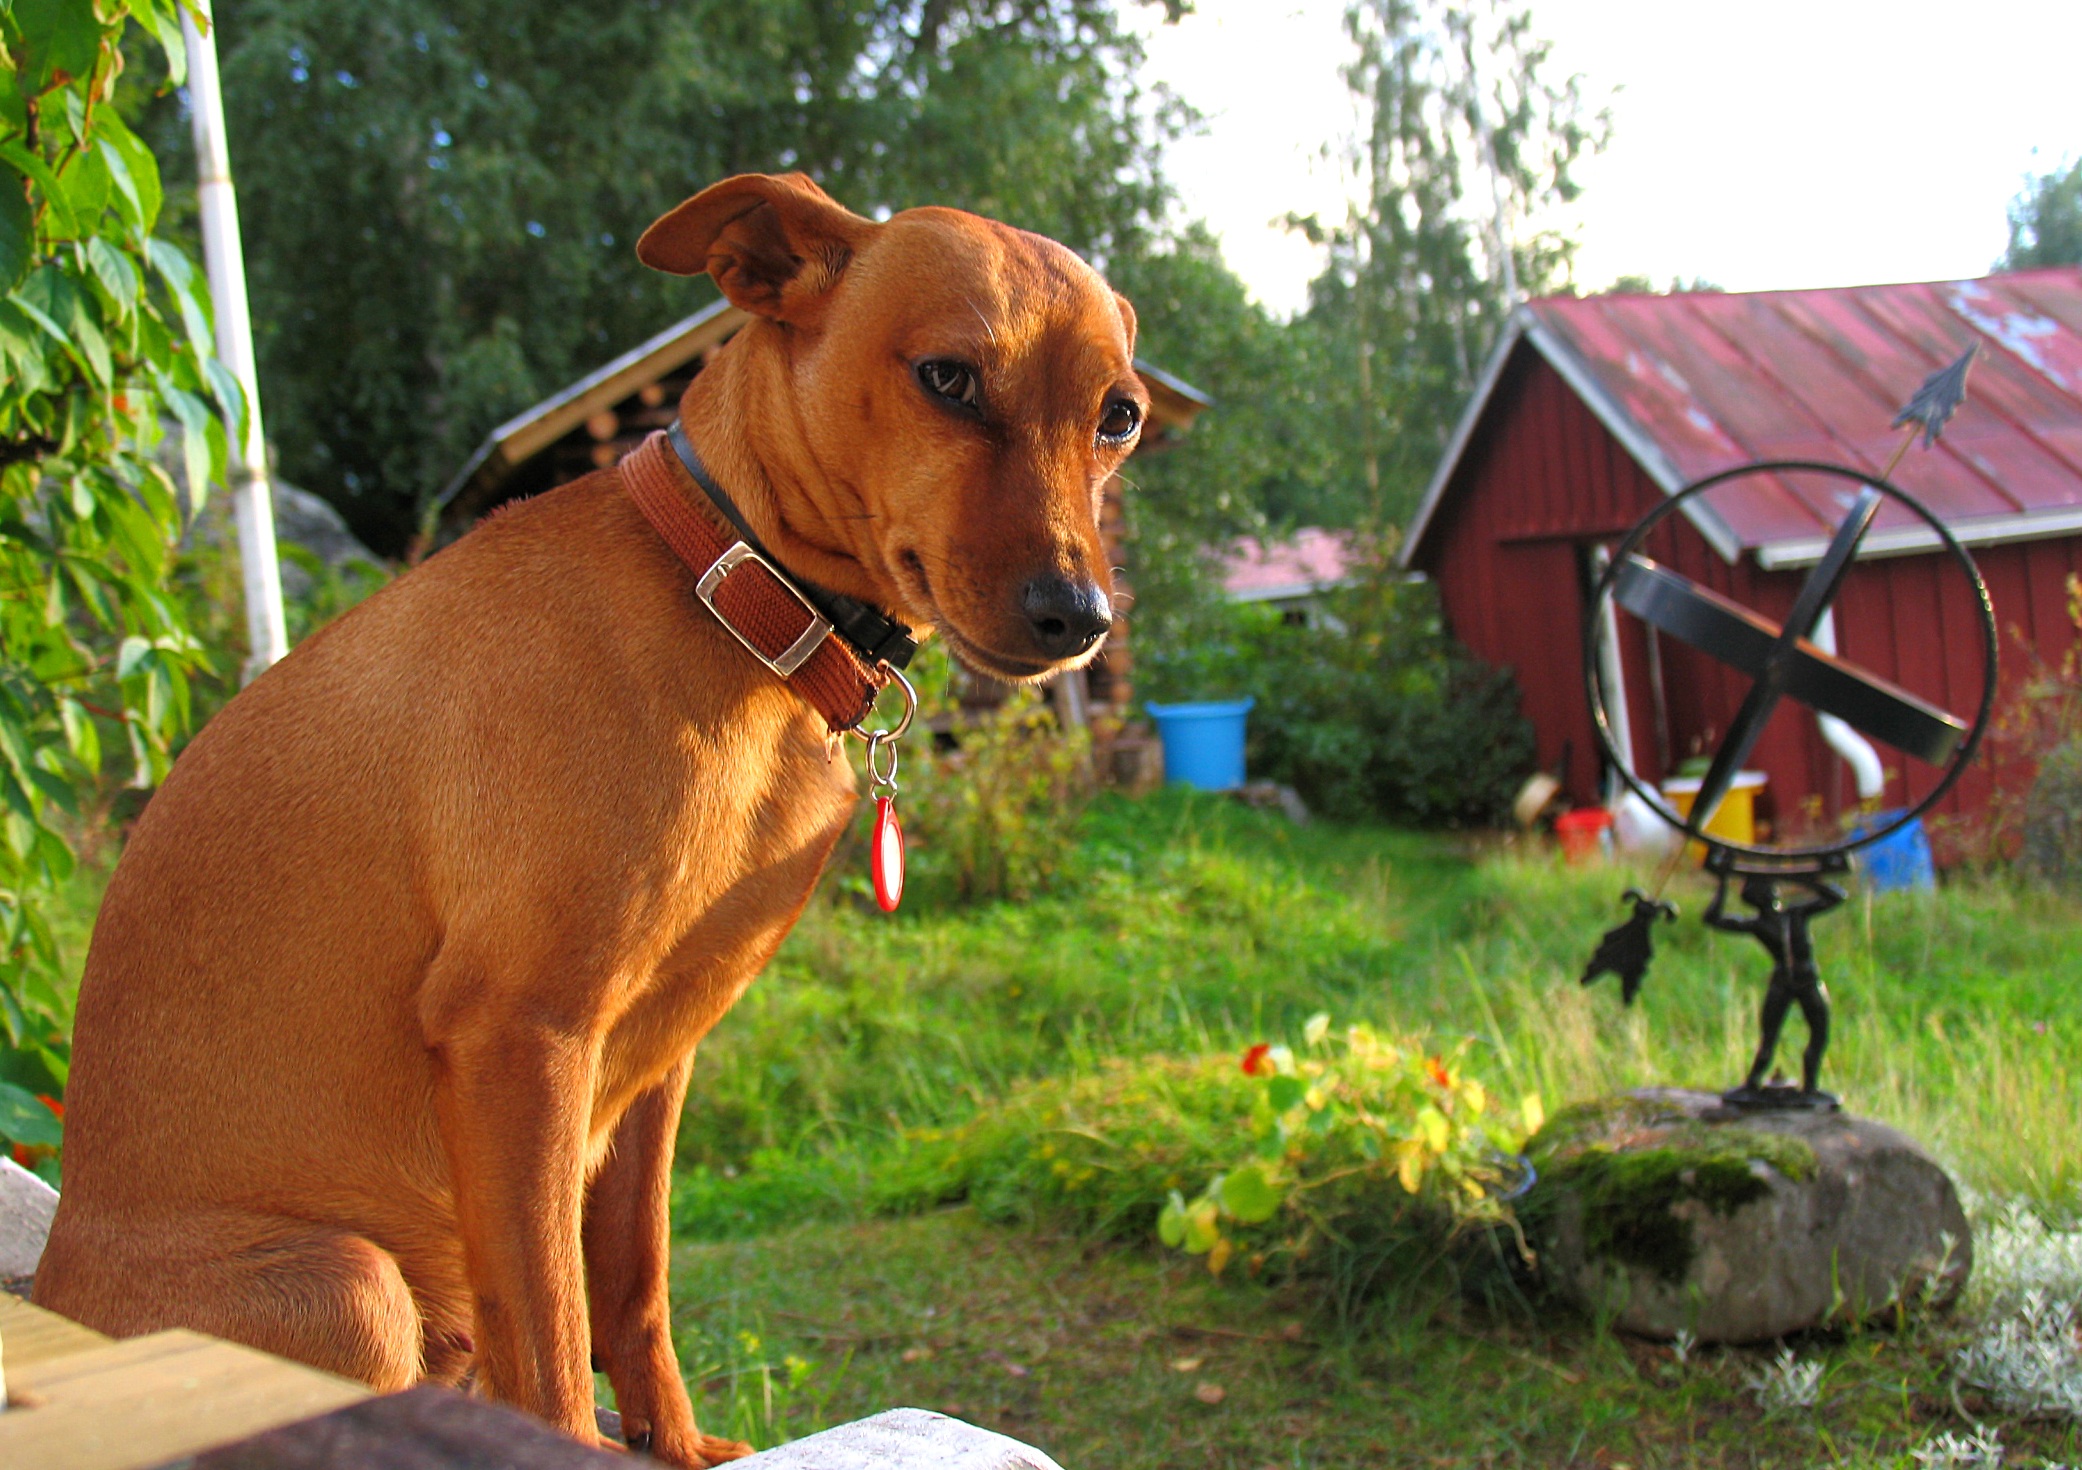
house, dog, summer, mammal, hound, summer cottage, dog like mammal, animal sports, dog sports, sundials